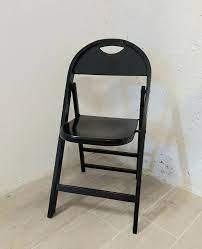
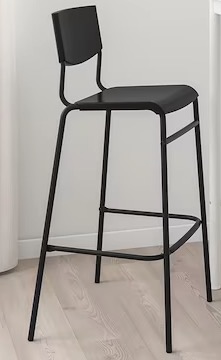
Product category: stool
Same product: no